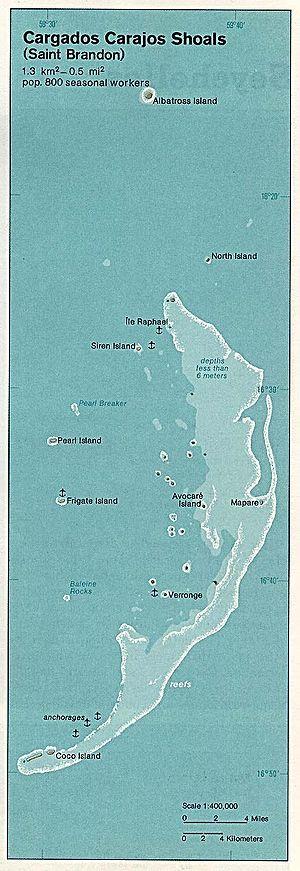
Saint Brandon, également connu sous le nom d’écueils des Cargados Carajos, est un archipel de l’océan Indien situé à environ 415 kilomètres au nord-nord-est de l'île Maurice, composé de bancs de sable et d’îlots.